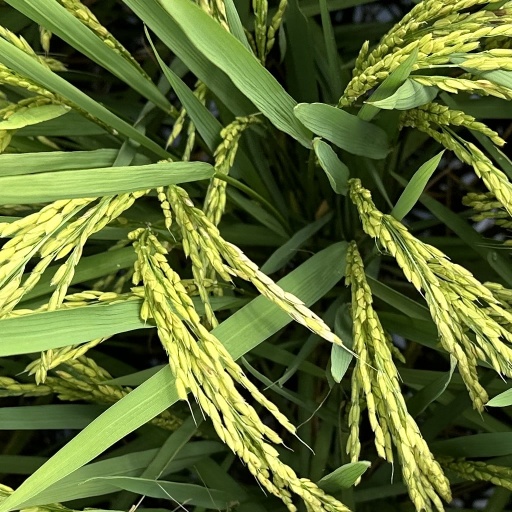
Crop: rice